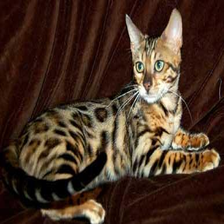
Species: cat
Breed: Bengal